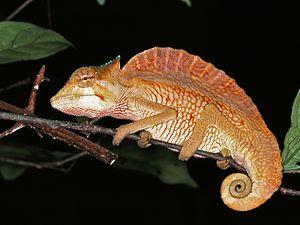
Trioceros cristatus est une espèce de sauriens de la famille des Chamaeleonidae.